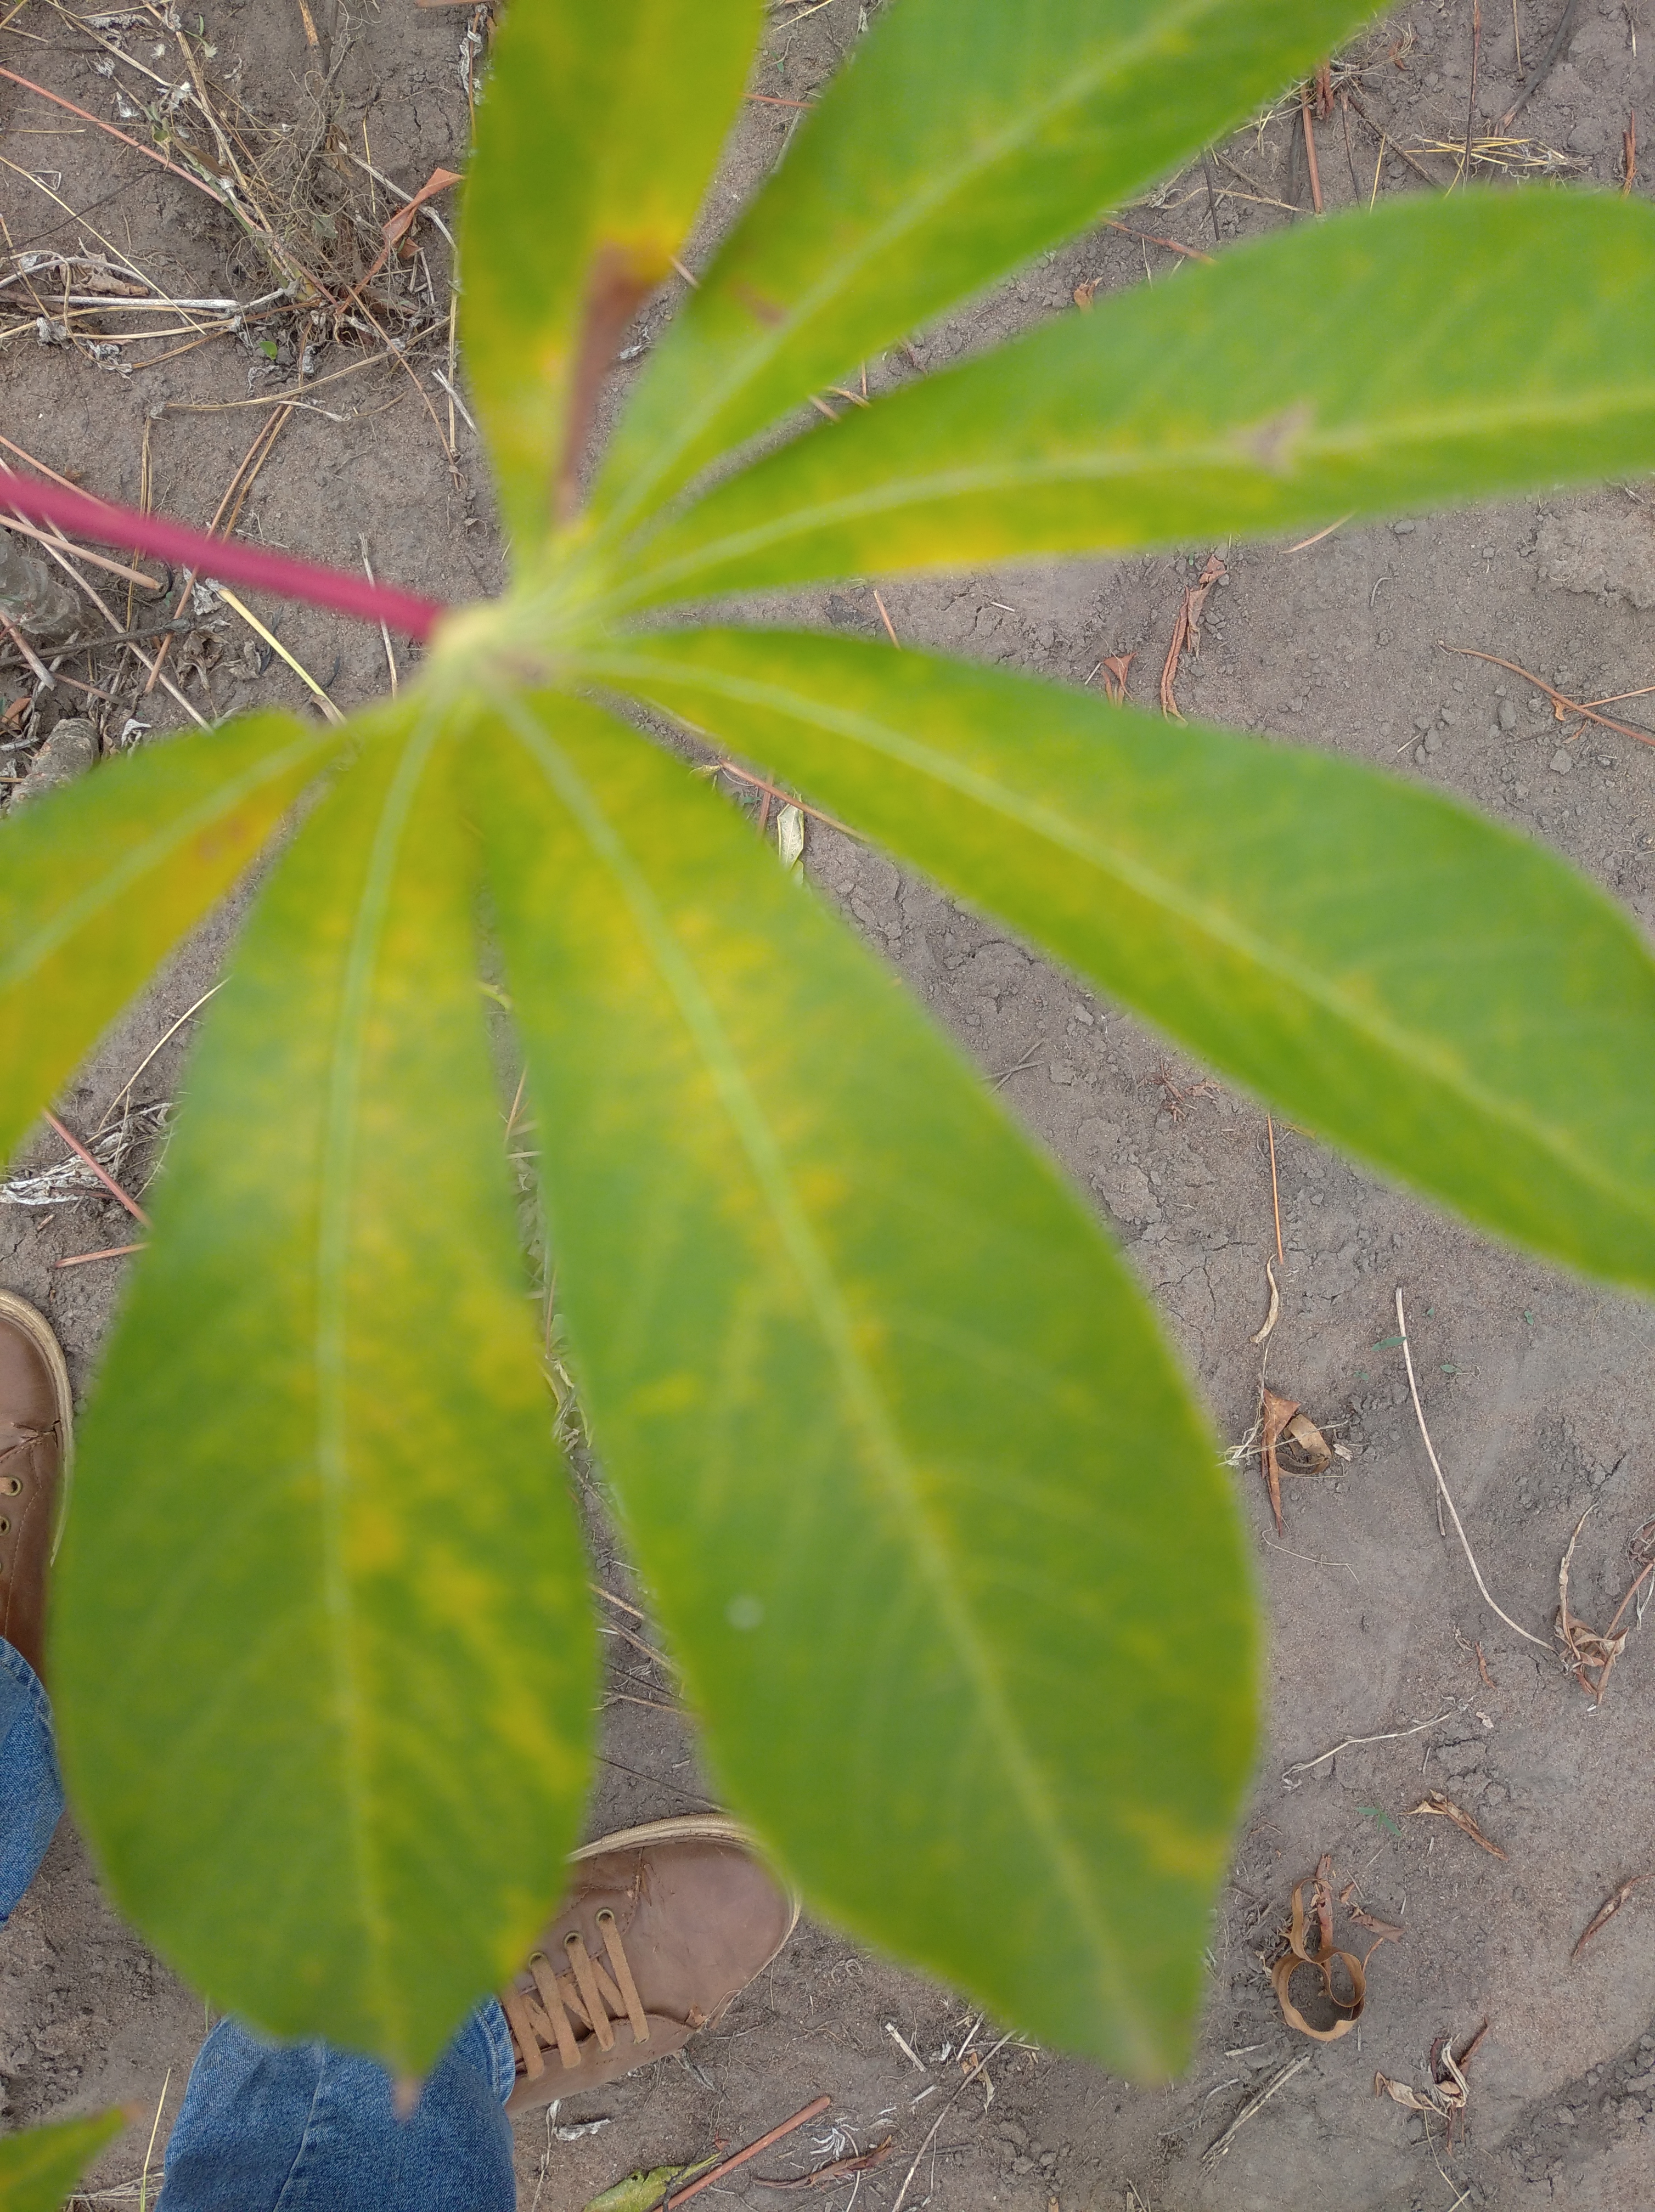
Label: cassava brown streak disease (cbsd)